Vaudeville

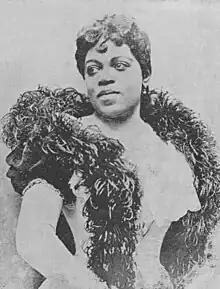
World renowned opera singer Sissieretta Jones ran her own Vaudeville touring company, Black Patti's Troubadours.

Leila Marie Koerber, later Marie Dressler, was a Canadian actress who specialized in vaudeville comedy, and eventually won an Academy Award for Best Actress later in her career. Being the daughter of a musician, she moved to the United States of America in her childhood. At just fourteen years old, she left home to begin her career, lying about her age and sending her mother half of her paycheck. Dressler found great success and was known for her comedic timing and physical comedy, like carrying her male co-stars. She eventually worked on Broadway, where she had a great desire to become a serious actress but was advised to remain in comedy. She went on to star in a few films but again returned to vaudeville, her original career.